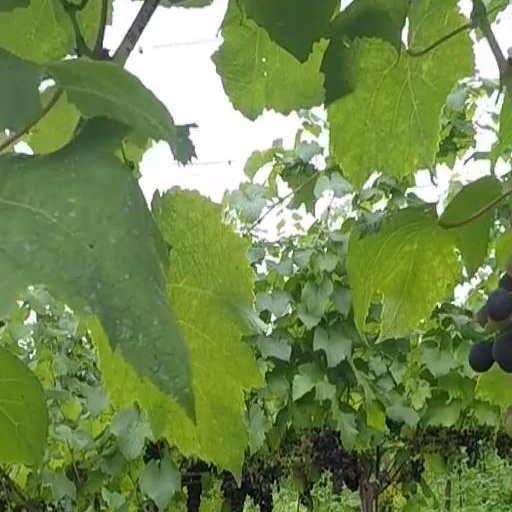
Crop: grape